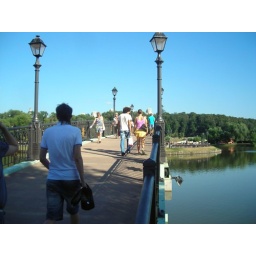
bridge over the lower lake